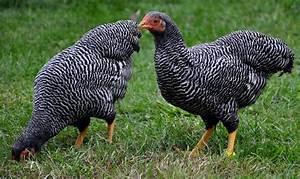
chicken